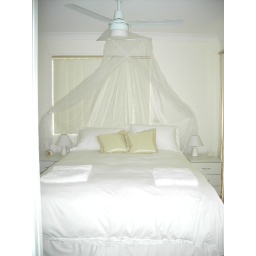
a bed you wanna get dirty in